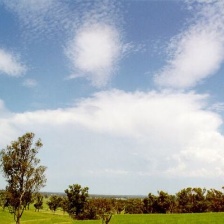
Cloud type: Cumulonimbus